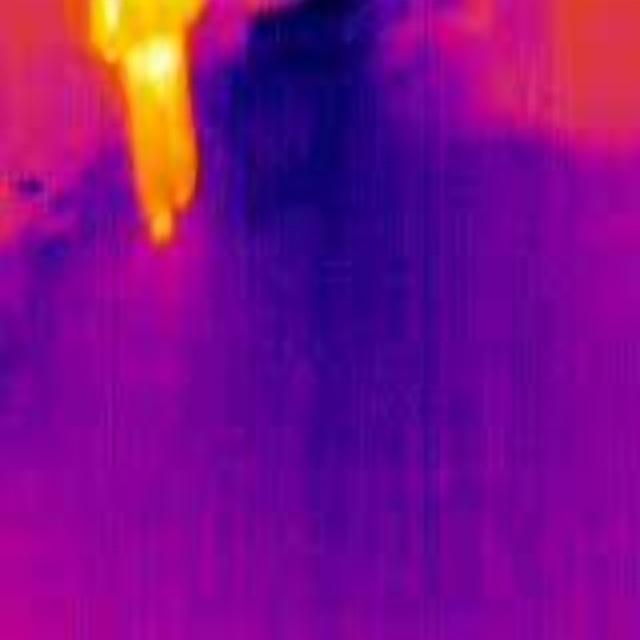
Detected objects:
label: person